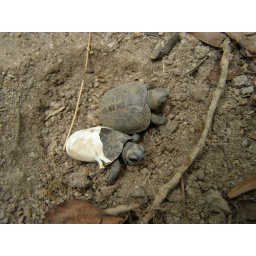
Hatching box turtles discovered by fourth graders on a trail above the Haw River.